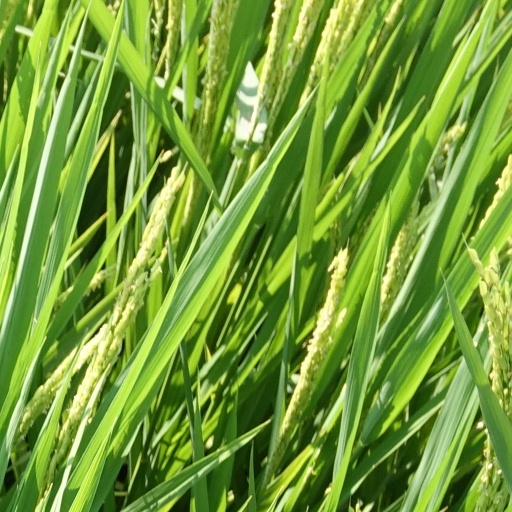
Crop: rice